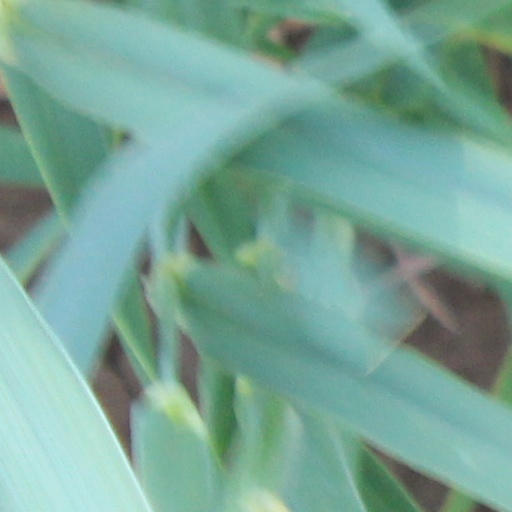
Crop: wheat